New Bulgarian University

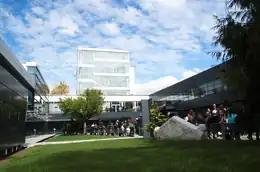
Opening of the academic year 2015–2016. September 30th, 2015. Patio of the New Bulgarian University

New Bulgarian University (also known and abbreviated as НБУ, NBU) is a private university based in Sofia, Bulgaria.